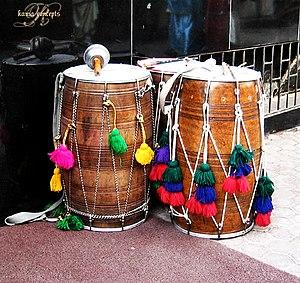
Le dohol, dhôl ou doli est un tambour à deux peaux, joué avec les mains et avec une baguette dans le Caucase et notamment en Arménie, en Géorgie, au Kurdistan, en Afghanistan, en Iran, au Pakistan, au Népal, au Bangladesh et en Inde.
La musique pakistanaise est très similaire à la musique indienne étant donné leur passé commun ; il en va de même avec celle du Bangladesh, qui lui fut unie longtemps. Il existe toutefois d'importantes différences régionales ainsi que des influences d’Asie centrale, d’Iran, de Turquie et de la musique arabe. En outre, depuis l'arrivée massive de réfugiés afghans, il y a une très forte présence de la musique afghane.
La musique cachemirie est au carrefour de plusieurs zones d'influences importantes. Située dans la vallée du Cachemire, dont une partie est occupée par l'Inde, une autre par le Pakistan et une autre encore par la Chine, cette culture musicale bénéficie autant d'apports arabo-persan qu'indien, mais aussi de l'Asie centrale. Cette dernière influence se retrouve tout autant dans les instruments employés que dans les échelles musicales utilisées. La musique des régions proches telle le Ladakh ou le Jammu, tous deux dans l'état du Jammu-et-Cachemire, en Inde, ne sera pas traitée ici.